Question: Please indicate a possible affordance area of knife that can be used for cutting
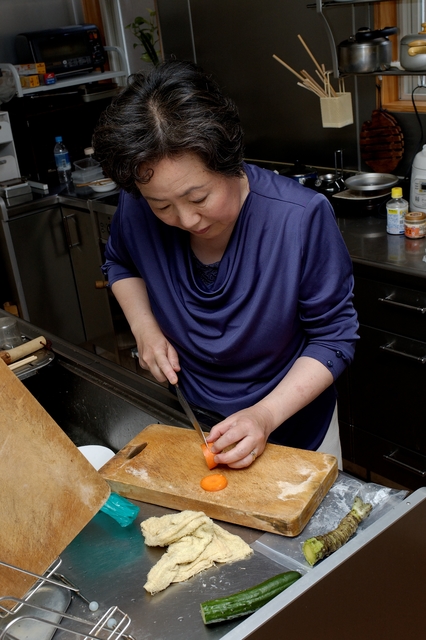
Answer: [166.792, 377.117, 211.792, 464.117]